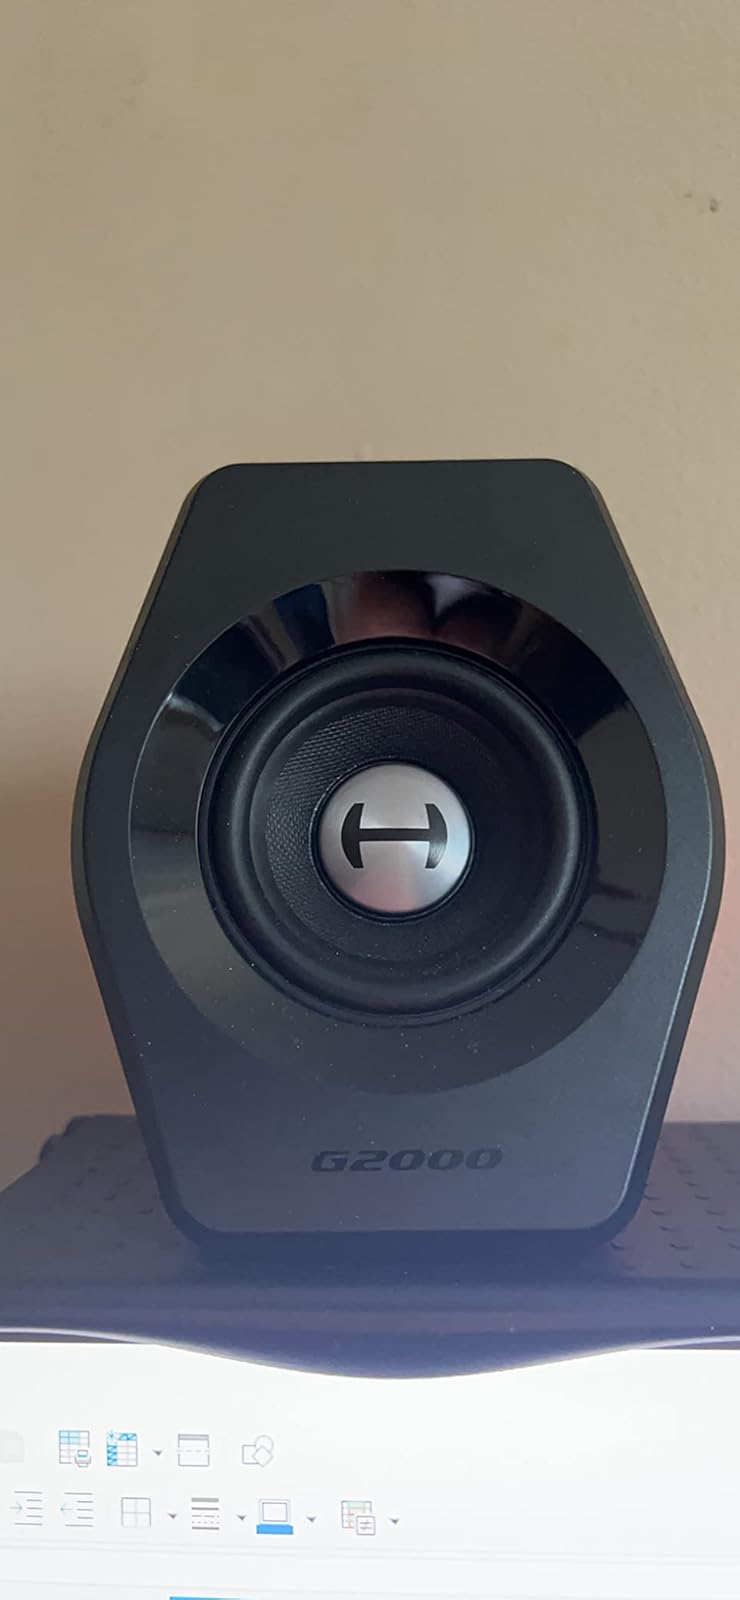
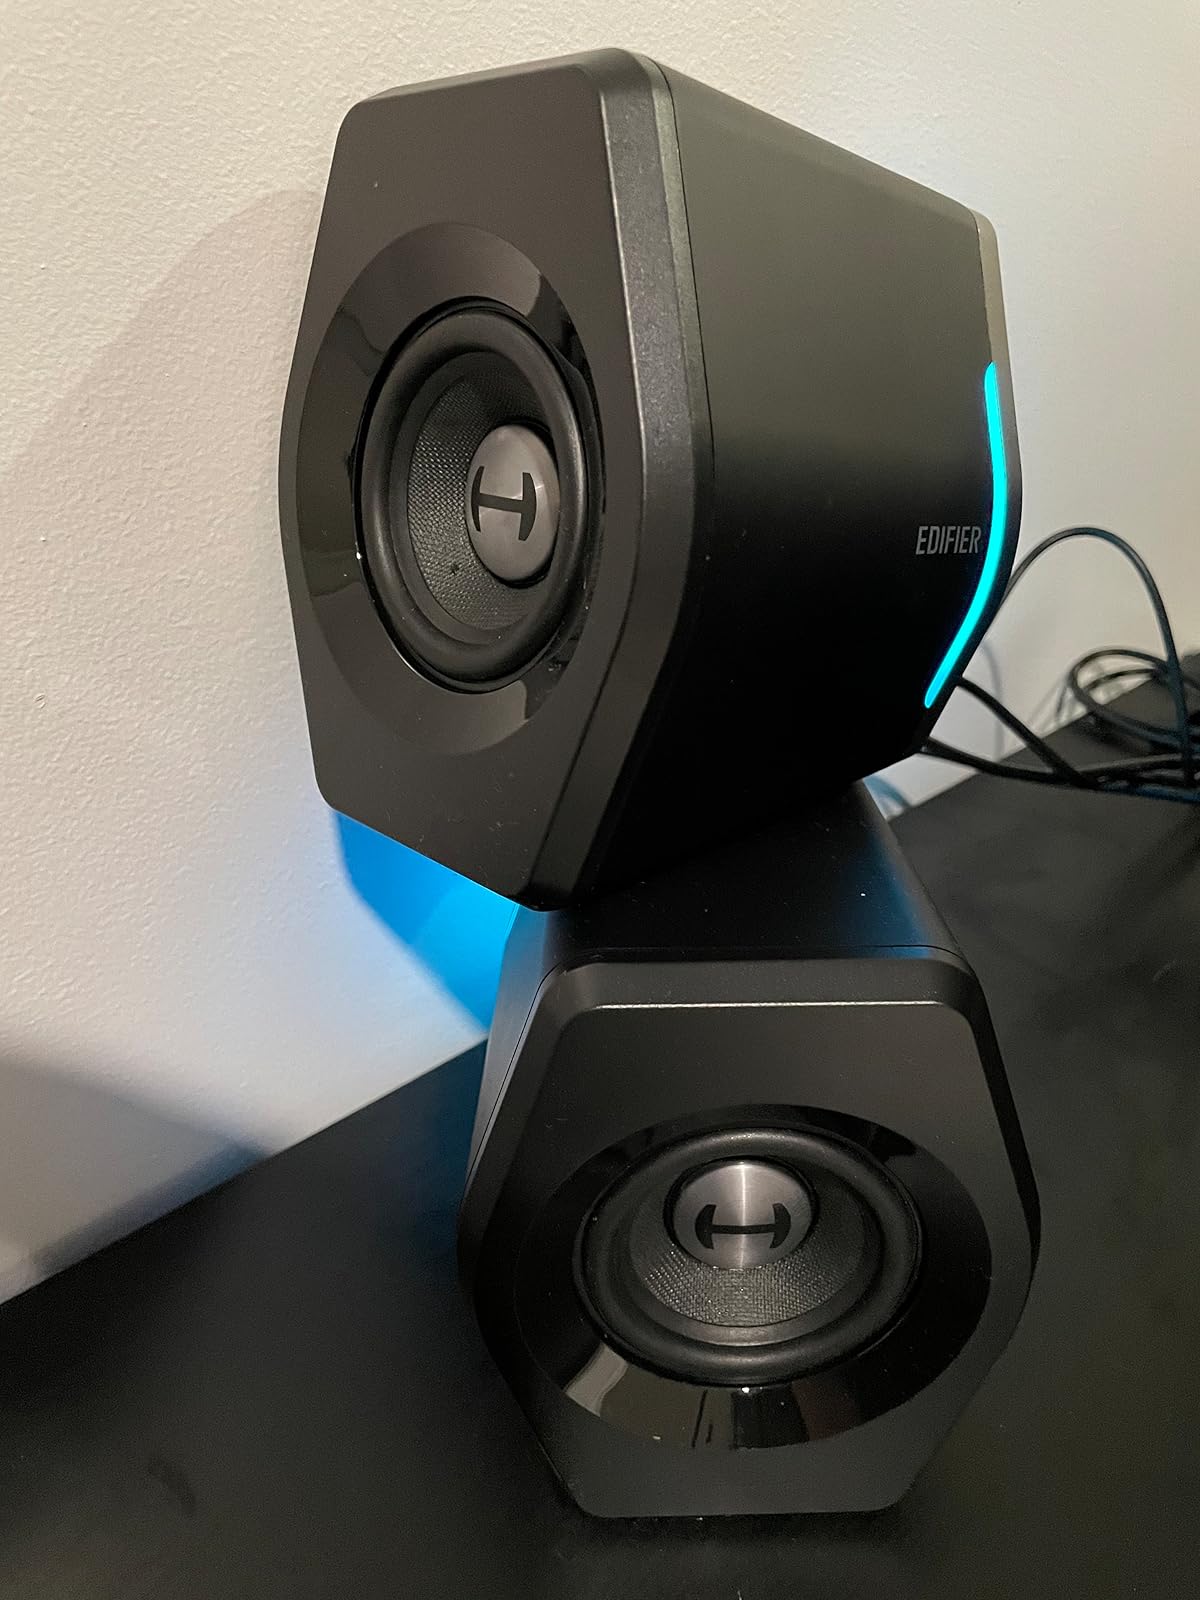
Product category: speaker
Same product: yes